Autism-friendly

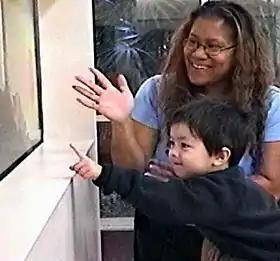
"Opening a window to the autistic brain." An autistic three-year-old pointing to the fish in an aquarium.

Autistic individuals receive sensory information in the same way as allistic (non-autistic) individuals, but process it differently. This difference in processing can lead to sensory overload, causing them to become overwhelmed by the amount of information they receive and withdraw as a coping mechanism. Additionally, it may be that an autistic person is actually taking in more sensory information and is merely overwhelmed by the sheer amount of input. As such, they may experience difficulty in public settings due to inhibited communication, social interaction or flexibility of thought development. Knowing about these differences and how to react effectively helps to create a more inclusive society. It also better suits the needs of autistic individuals.